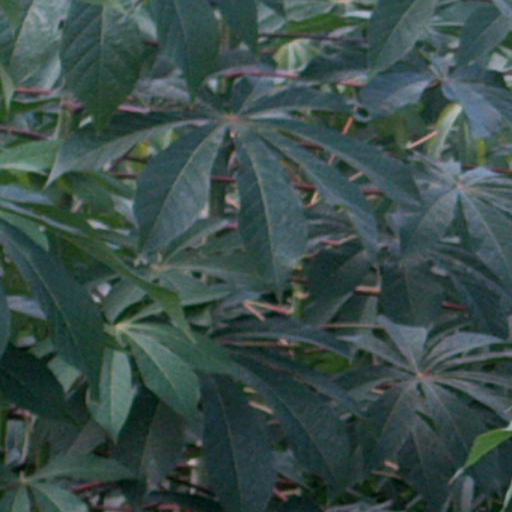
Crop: cassava